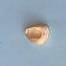
Maize quality: Bad